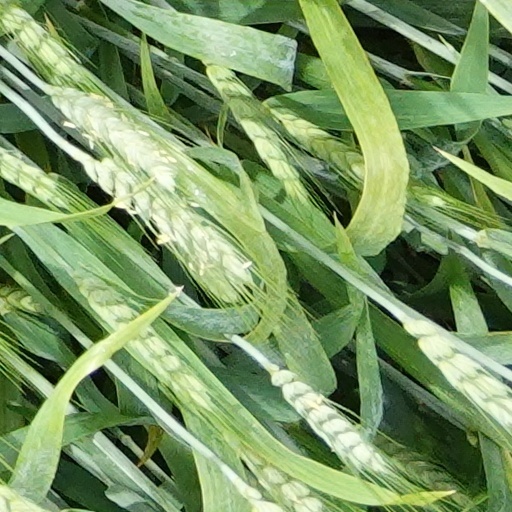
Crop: wheat